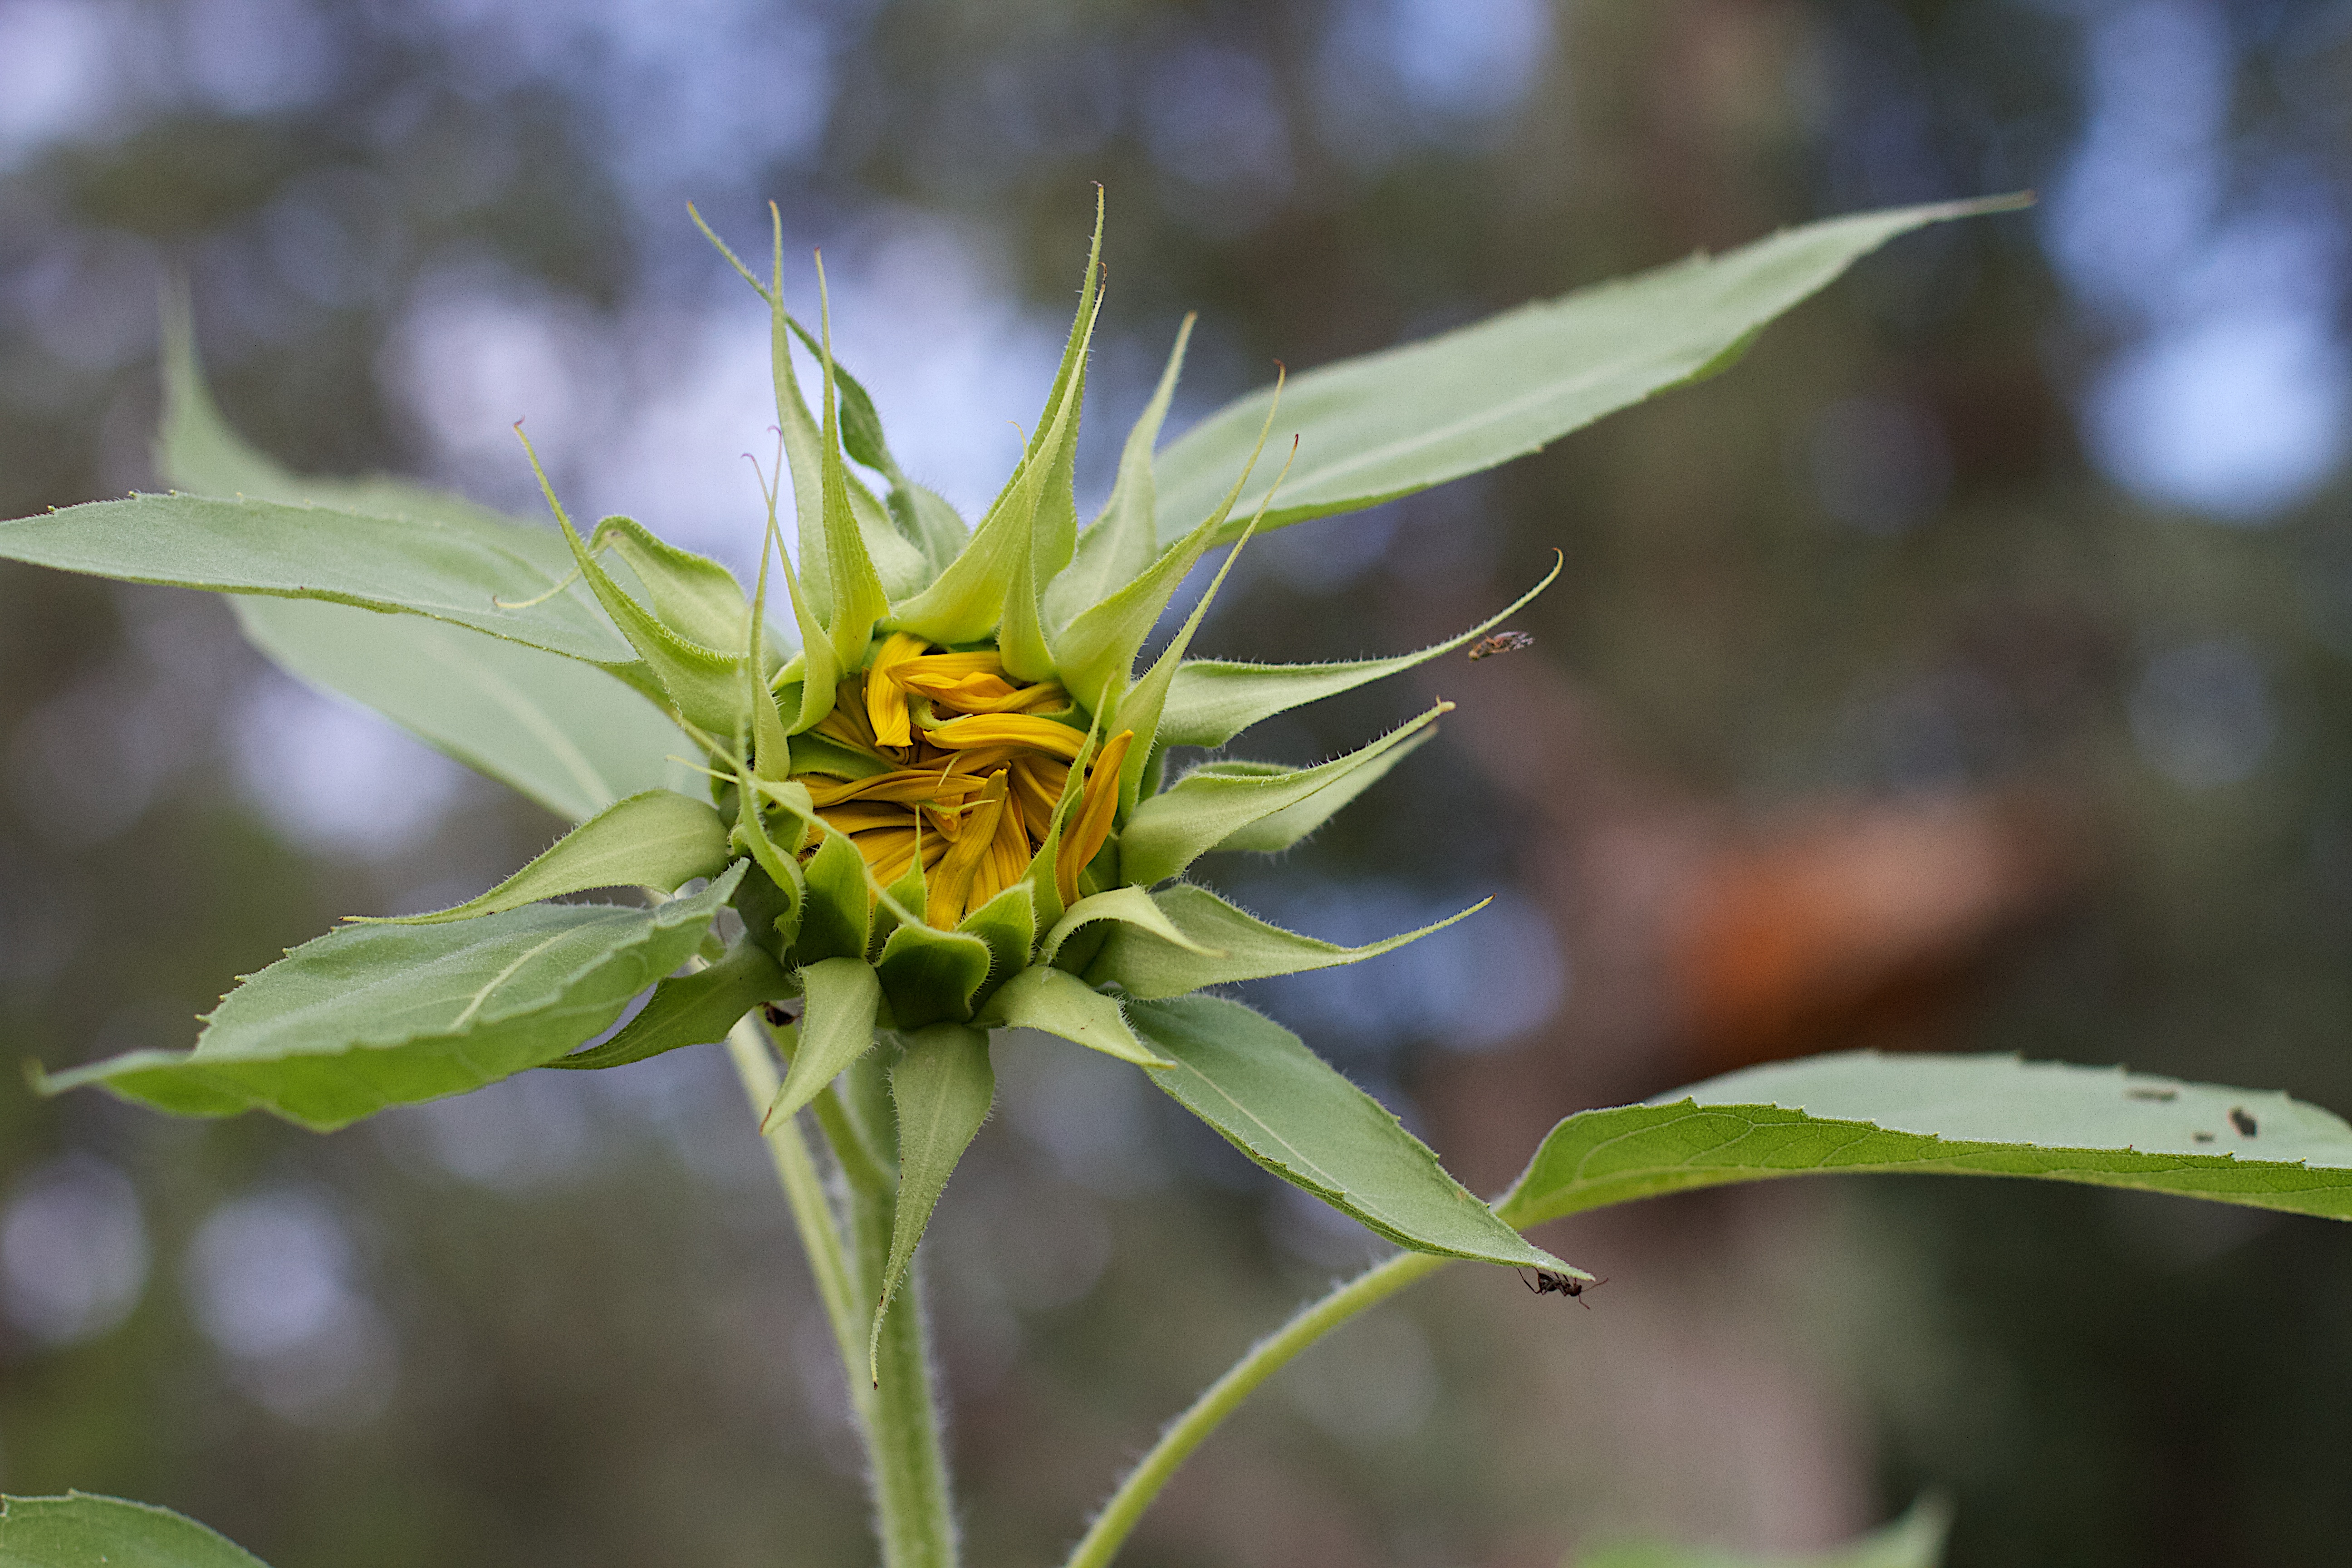
plant, flower, produce, botany, flora, sunflower, wildflower, thistle, bud, seedforward, macro photography, flowering plant, daisy family, plant stem, land plant